Spotted imperial pigeon

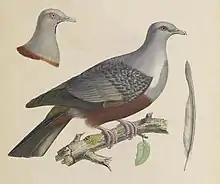
In illustration of a male Spotted Imperial Pigeon (carola sub-species)

This pigeon is often found in flocks of more than 30 individuals. It associates with the green imperial pigeon. The spotted imperial pigeon's voices include "po po po po po", and a "hu hu hu hu hu" call. Captive birds give low "oomph" notes. It eats fruits from "Eugenia" and "Ficus" trees. It probably breeds from February to July. One nest has been recorded in a hollow in a cliff. Flocks react to the availability of food by moving great distances daily and seasonally. Seasonally visits limestone shorelines for reasons that have yet to be fully studied. Richard Ruiz, who has been monitoring the annual return of the pigeons to Pasuquin shoreline since 2011, says the seasonal movement may be a way for the birds to "socialize". Other theories suggest the pigeons fly down to the coast to ingest calcium and other nutrients that are needed to strengthen their egg shells. Others say the birds travel to the coast to drink or bathe in salt water.